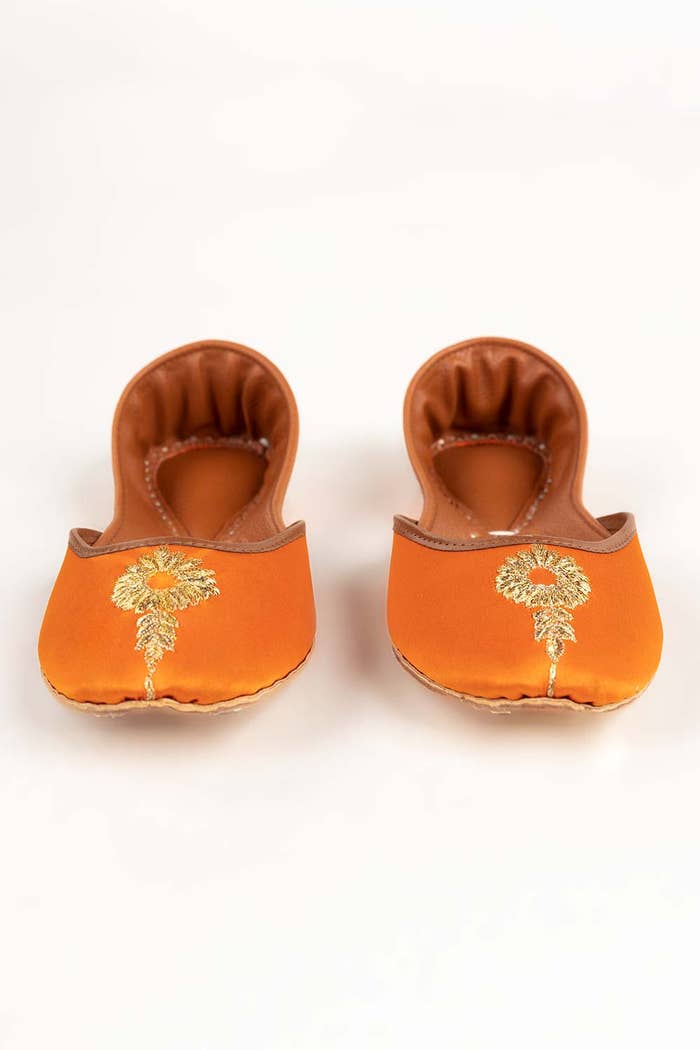
orange gold embroidered satin slippers